Niv Berkowitz

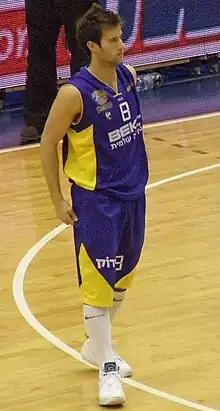
Berkowitz playing for Hapoel Holon, 2010

Niv Berkowitz (born April 25, 1986) is an Israeli professional basketball player for Hapoel Haifa of the Israeli National League. He is the son of former basketball player Miki Berkowitz.